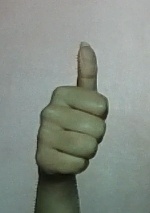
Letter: aleff